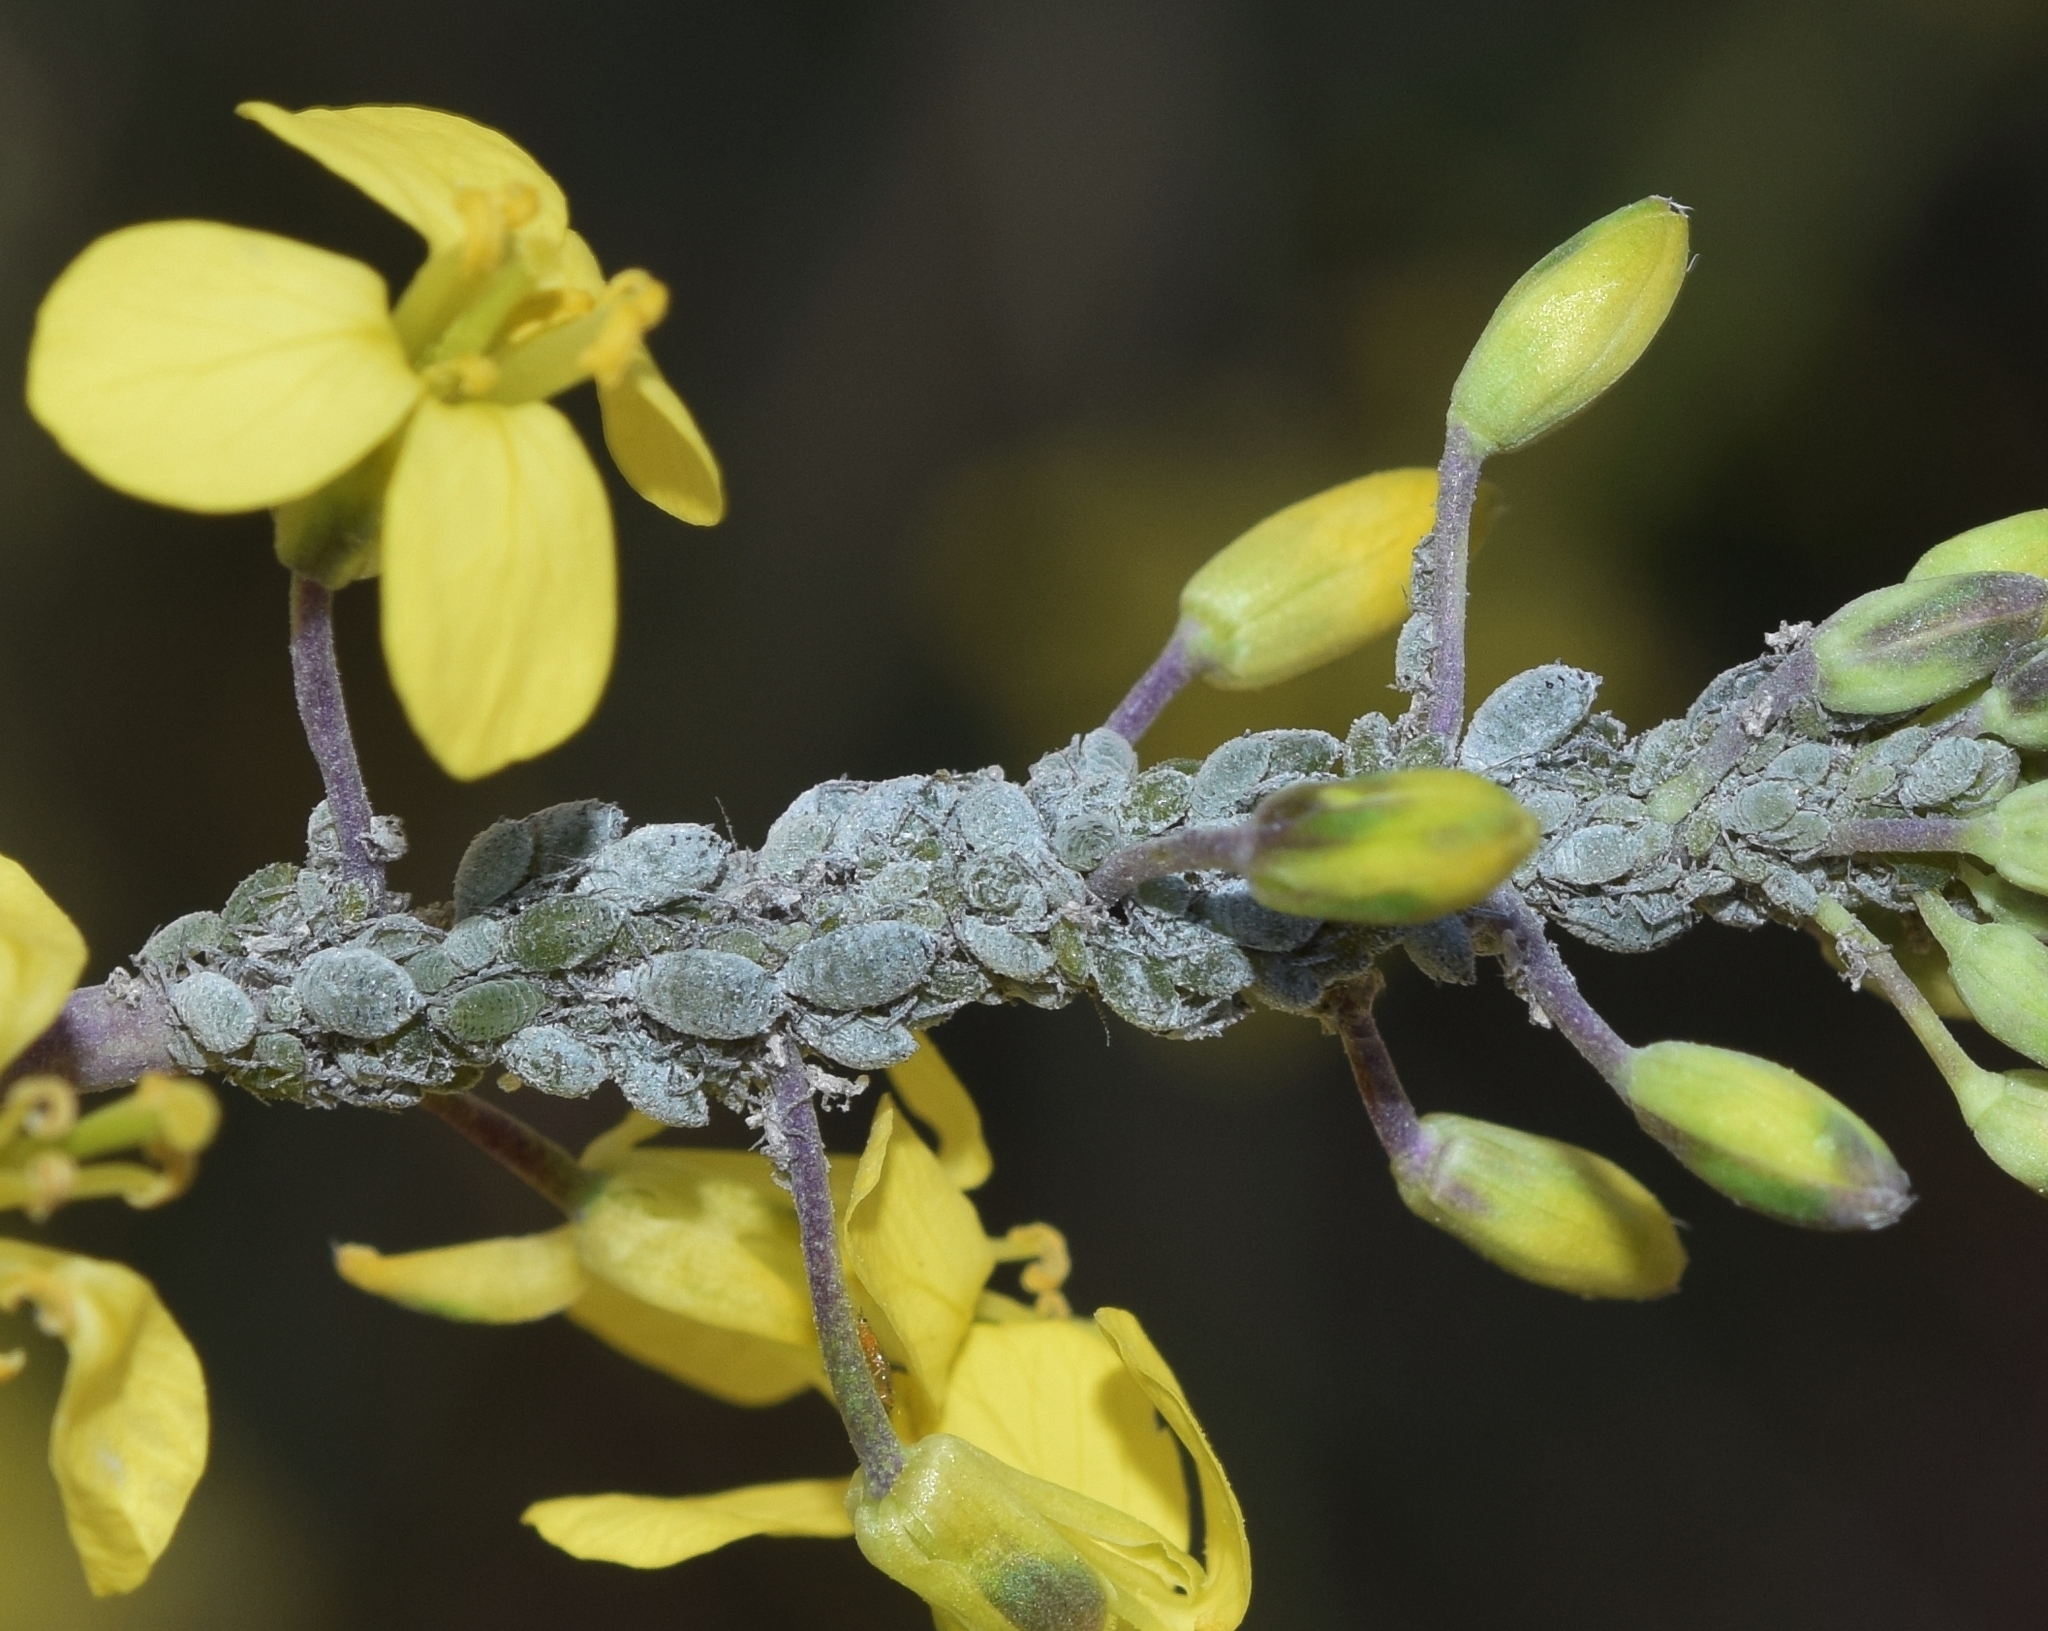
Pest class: cabbage_aphid